Looney Tunes: Back in Action

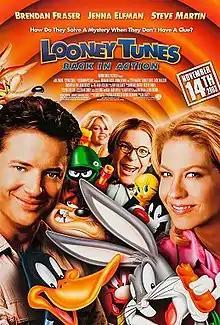
Theatrical release poster

Looney Tunes: Back in Action is a 2003 American live-action animated comedy film produced and distributed by Warner Bros. Pictures. It is the second fully original theatrical feature film in the "Looney Tunes" franchise, and was directed by Joe Dante from a screenplay by Larry Doyle. The film stars Brendan Fraser, Jenna Elfman, and Steve Martin in lead roles, alongside Timothy Dalton, Joan Cusack, and Heather Locklear in supporting roles, while Joe Alaskey leads the voice cast. Its plot, which parodies action and spy film conventions, follows Bugs Bunny and Daffy Duck (Alaskey) as they become intertwined in a plot by the Acme Corporation's chairman (Martin) to transform the world's population into subservient monkeys using the Blue Monkey diamond. They accompany aspiring stuntman DJ Drake (Fraser) and Warner Bros. executive Kate Houghton (Elfman) on their journey to thwart the chairman's plot, which doubles as a mission to rescue the former's abducted father, Damian (Dalton).